Pollution

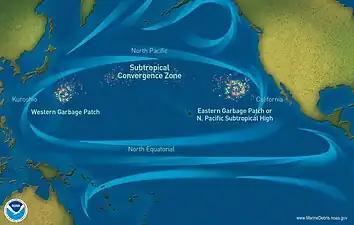
Great Pacific Garbage Patch

Pollution affects humans in every part of the world. An October 2017 study by the Lancet Commission on Pollution and Health found that global pollution, specifically toxic air, water, soil and workplaces, kills nine million people annually, which is triple the number of deaths caused by AIDS, tuberculosis and malaria combined, and 15 times higher than deaths caused by wars and other forms of human violence. The study concluded that "pollution is one of the great existential challenges of the Anthropocene era. Pollution endangers the stability of the Earth's support systems and threatens the continuing survival of human societies."